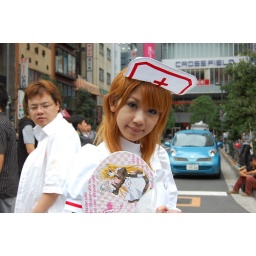
A girl working at a &amp;quot;maid cafe&amp;quot; attracts boys on the main street in Akihabara, Tokyo.